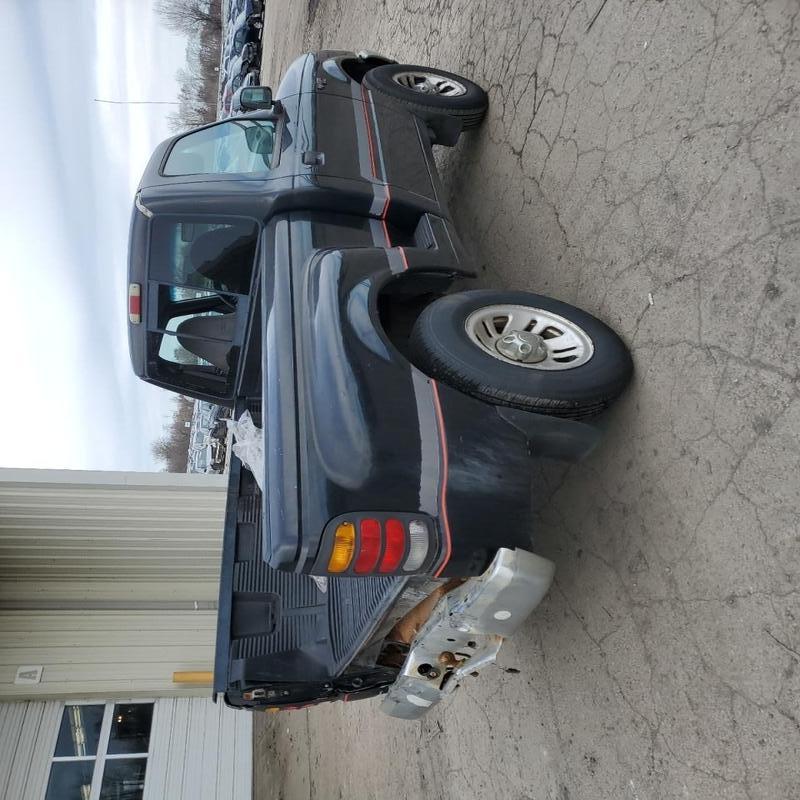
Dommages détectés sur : pare-choc arrière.
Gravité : majeur